Joseph Noulens

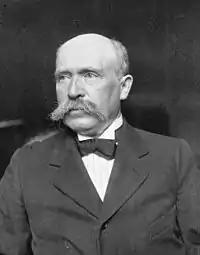
Joseph Noulens in 1919

Joseph Noulens (29 March 1864 – 9 September 1944) was a French politician and diplomat.